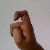
The image shows a hand gesture representing the letter 'X' in Indian Sign Language.